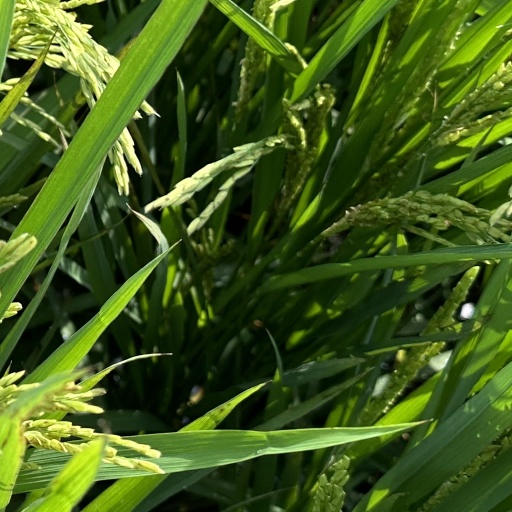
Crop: rice